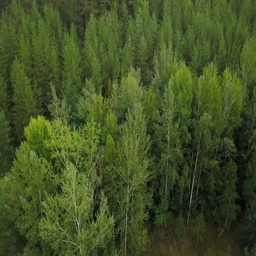
flight above the green forest